Michelle Pfeiffer

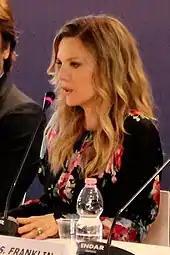
Pfeiffer speaking at an event for "Mother!" at the 2017 Venice Film Festival

Pfeiffer returned to cinemas in 2007 with villainous roles in two summer blockbusters, "Hairspray" and "Stardust", which was hailed as a successful comeback by the media. In the former, a film adaptation of the Broadway musical of the same name, she starred alongside John Travolta, Christopher Walken and Queen Latifah as Velma Von Tussle, the racist manager of a television station. Although a fan of Pfeiffer's work in the musicals "Grease 2" and "The Fabulous Baker Boys", director Adam Shankman cast Pfeiffer largely based on her performance in "Batman Returns", claiming she was his first and only choice for Velma. Although she had fun with the part, Pfeiffer described Velma as the most difficult role she had played at the time, because of her character's racism; but she was drawn to the film's important message of anti-bigotry, accepting that "in order to do a movie about racism, somebody has got to be the racist". Released to widely positive reviews, "Hairspray" grossed $202.5 million worldwide. Pfeiffer's performance was also critically acclaimed, with film critic David Edelstein of NPR calling her "sublime". The cast of "Hairspray" was nominated for the Screen Actors Guild Award for Best Cast in a Motion Picture, and won the Broadcast Film Critics Association Award for Best Cast, the Hollywood Film Festival Award for Ensemble of the Year, and the Palm Springs International Film Festival Award for Ensemble Cast. In the fantasy adventure "Stardust", Pfeiffer plays Lamia, an ancient witch who hunts a fallen star (Claire Danes) in search of eternal youth. The film received mostly positive reviews but performed moderately at the box office, earning $135.5 million globally. "The New York Times" film critic Stephen Holden described Pfeiffer as "as deliciously evil a witch as the movies have ever invented", writing that she "goes for broke with the relish of a star who figures she has nothing to lose."